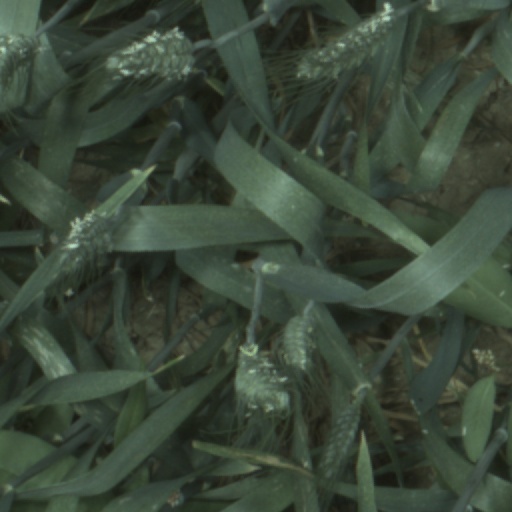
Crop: wheat